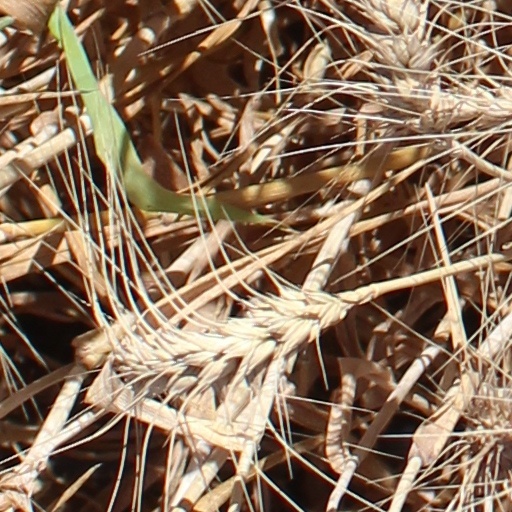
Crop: wheat